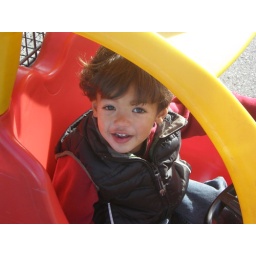
Looking cute riding around in the car